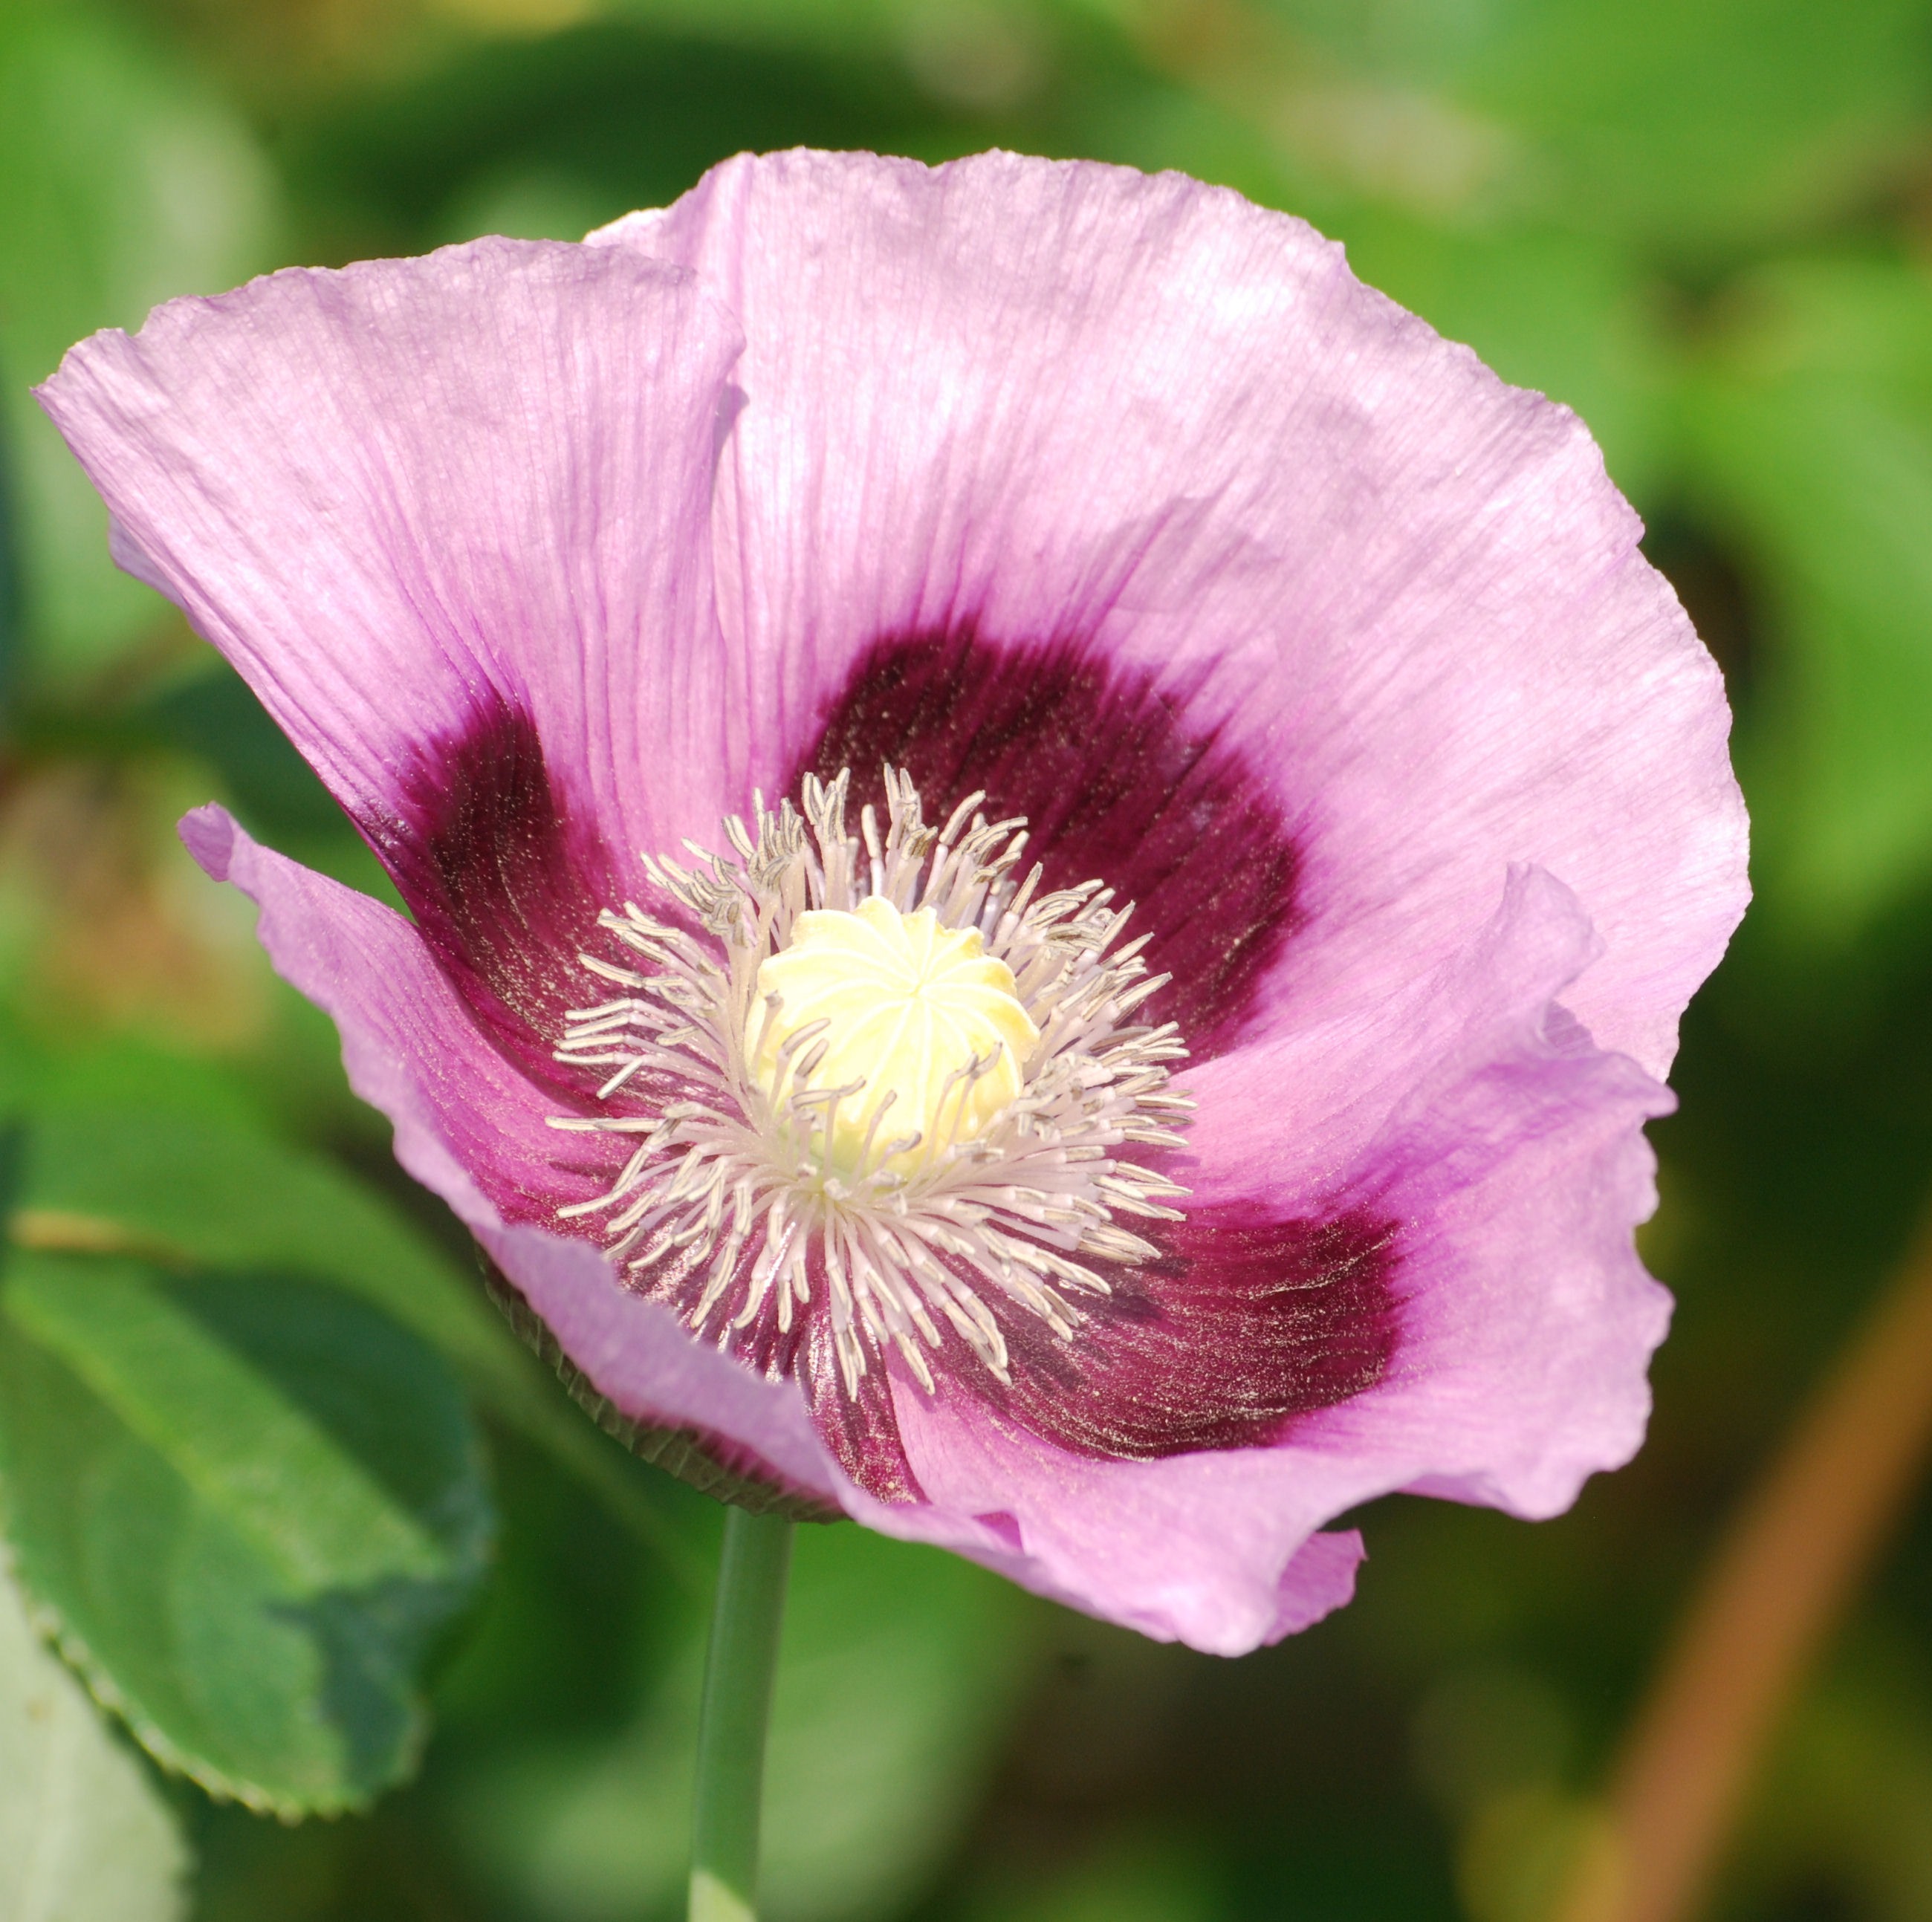
blossom, plant, flower, purple, petal, botany, garden, flora, plants, wildflower, flowers, lilac, poppy, macro photography, flowering plant, plant stem, land plant, poppy family